Sinkhole

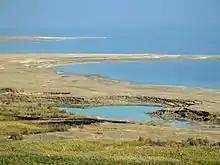
Sinkholes near the Dead Sea, formed when underground salt is dissolved by freshwater intrusion, due to continuing sea-level drop.

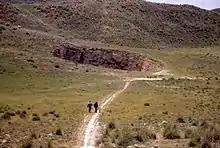
Collapse sinkhole in Chinchón, Spain.

Sinkholes may capture surface drainage from running or standing water, but may also form in high and dry places in specific locations. Sinkholes that capture drainage can hold it in large limestone caves. These caves may drain into tributaries of larger rivers.